Am Spiegelgrund clinic

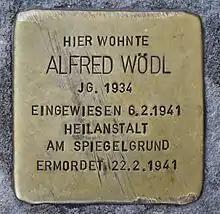
Stolperstein for Alfred Wödl, who died at the clinic

Both the patient selection process and the implementation of the action were carried out by the Commission of Berlin, assembled by Werner Heyde. The institutions themselves were informed only that large-scale transfers were necessary "for the defense of the Reich".